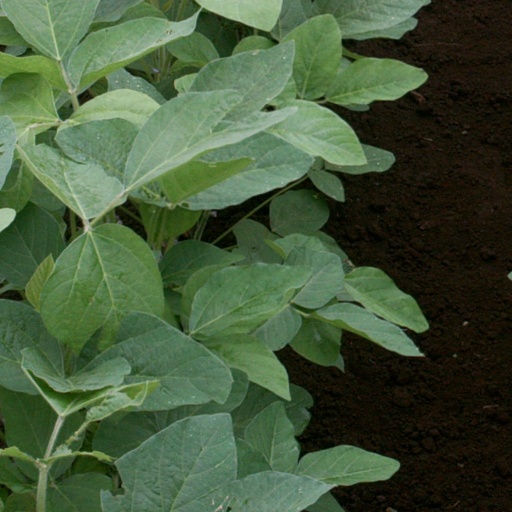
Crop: soybean